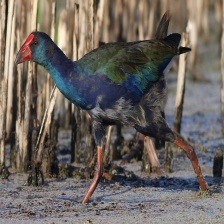
Species: PURPLE SWAMPHEN
Scientific name: PORPHYRIO PORPHYRIO
ImageNet parent category: european_gallinule